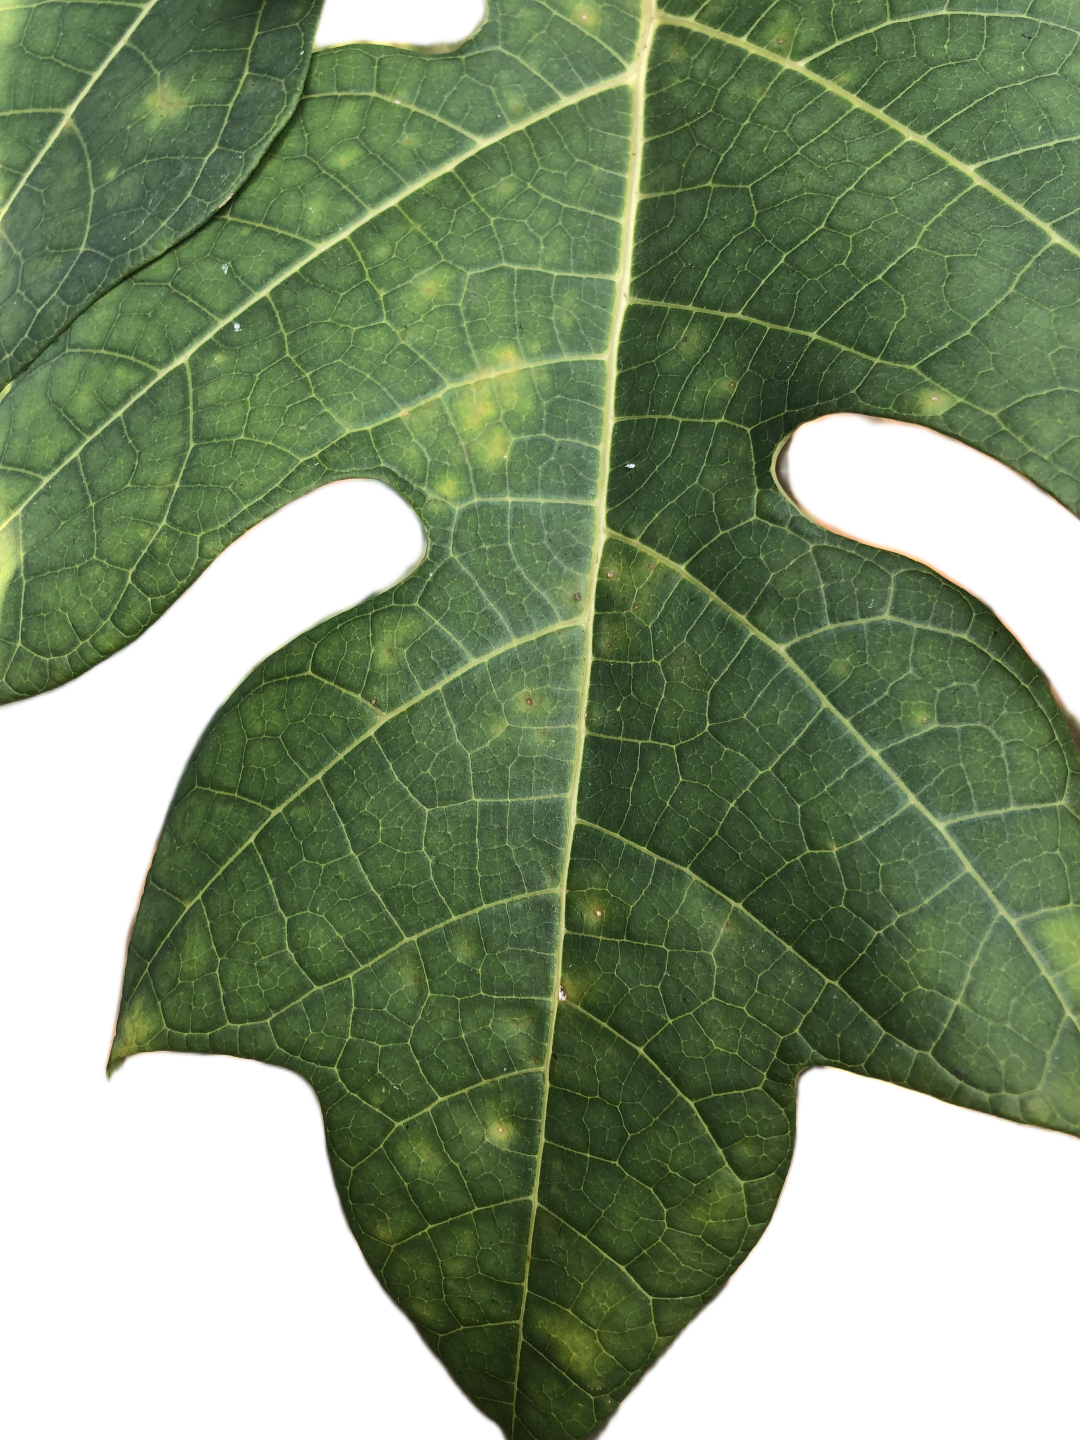
Crop: Papaya
Label: Carica_Insect_Hole